Bubali Bird Sanctuary

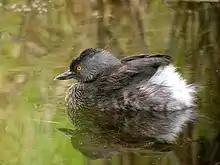
Least grebes breed in the IBA

Waterbirds nesting in the IBA include American coots, common moorhens, white-cheeked pintails, least and pied-billed grebes, and green herons. There is a large roost of neotropic cormorants. The desert scrub vegetation along the seaward side provides habitat for nesting white-tailed nightjars, yellow warblers, burrowing owls, ruby-topaz hummingbirds, eared and common ground doves, and bananaquits.